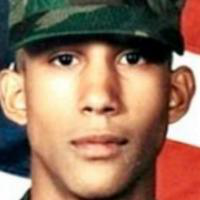
Age group: age 11-20